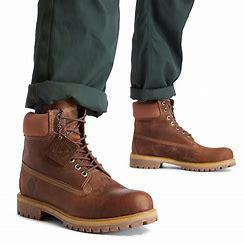
Brand: Timberland
Model: 6 Inch